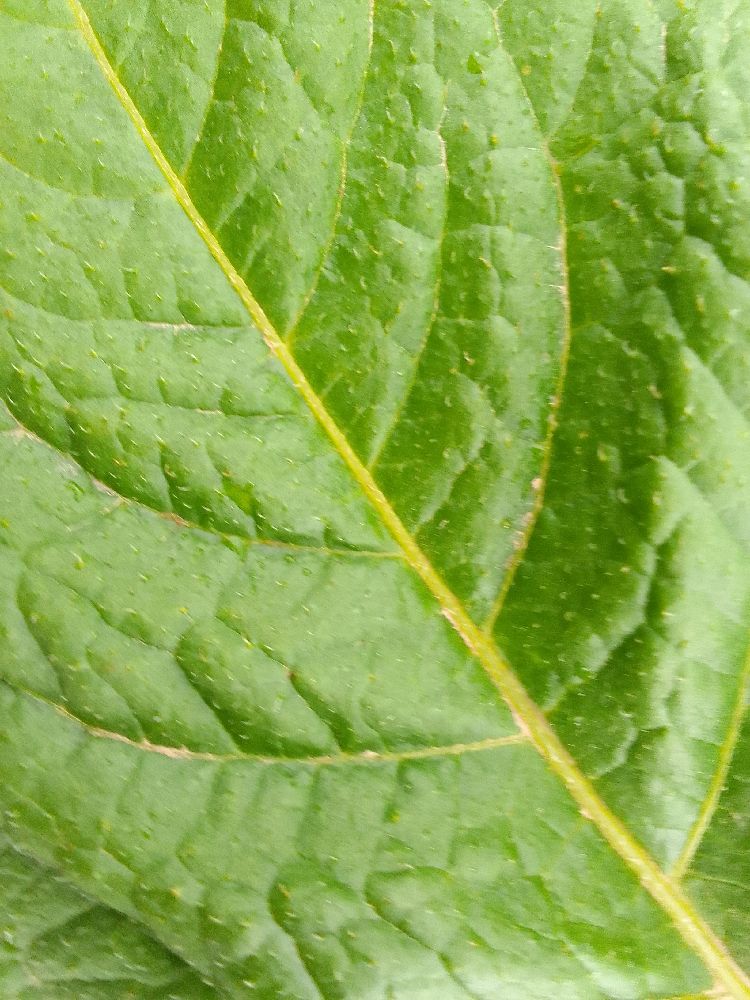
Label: Healthy